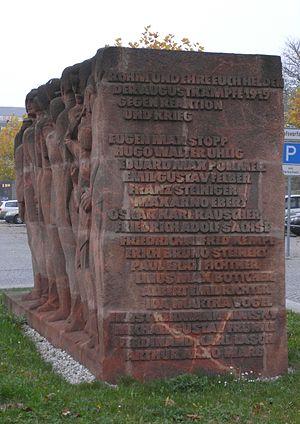
Hanns Diettrich, né le 4 avril 1905 à Jahnsdorf/Erzgeb. dans la région des Monts Métallifères, près de Chemnitz, et mort en 1983, est un sculpteur allemand qui fit l'essentiel de sa carrière en république démocratique allemande.